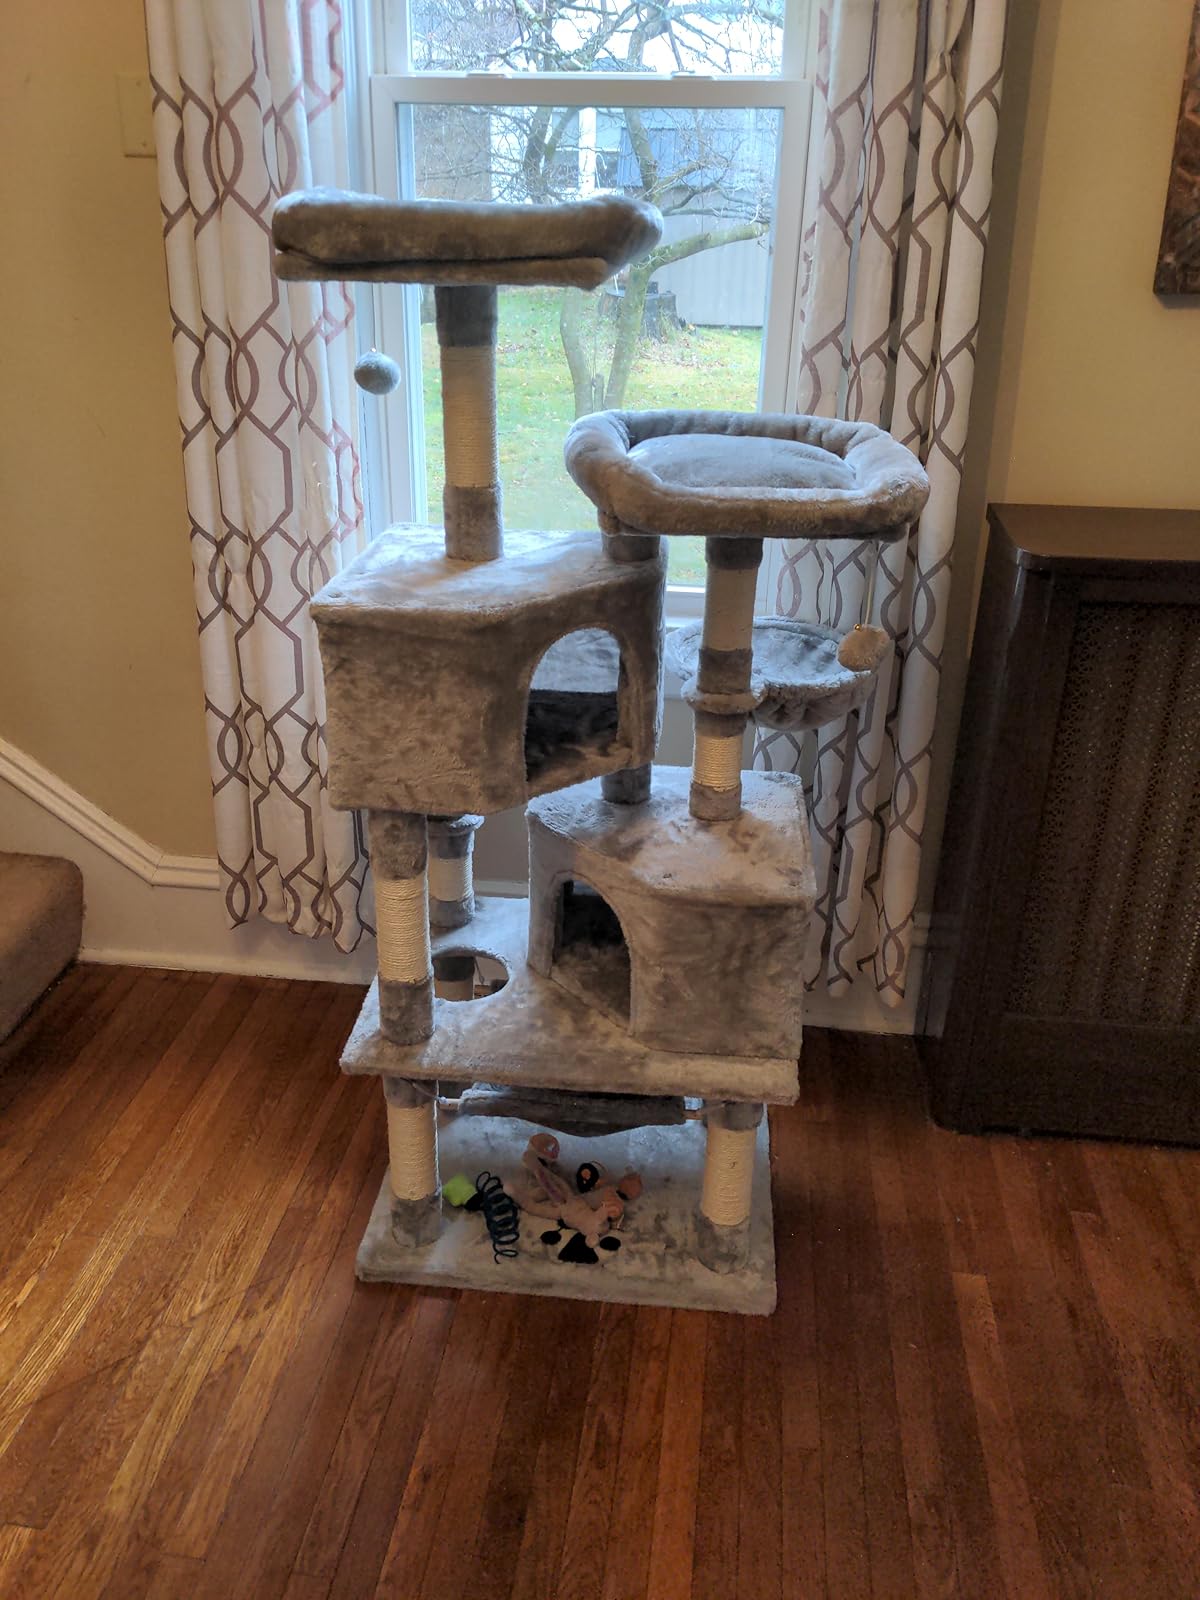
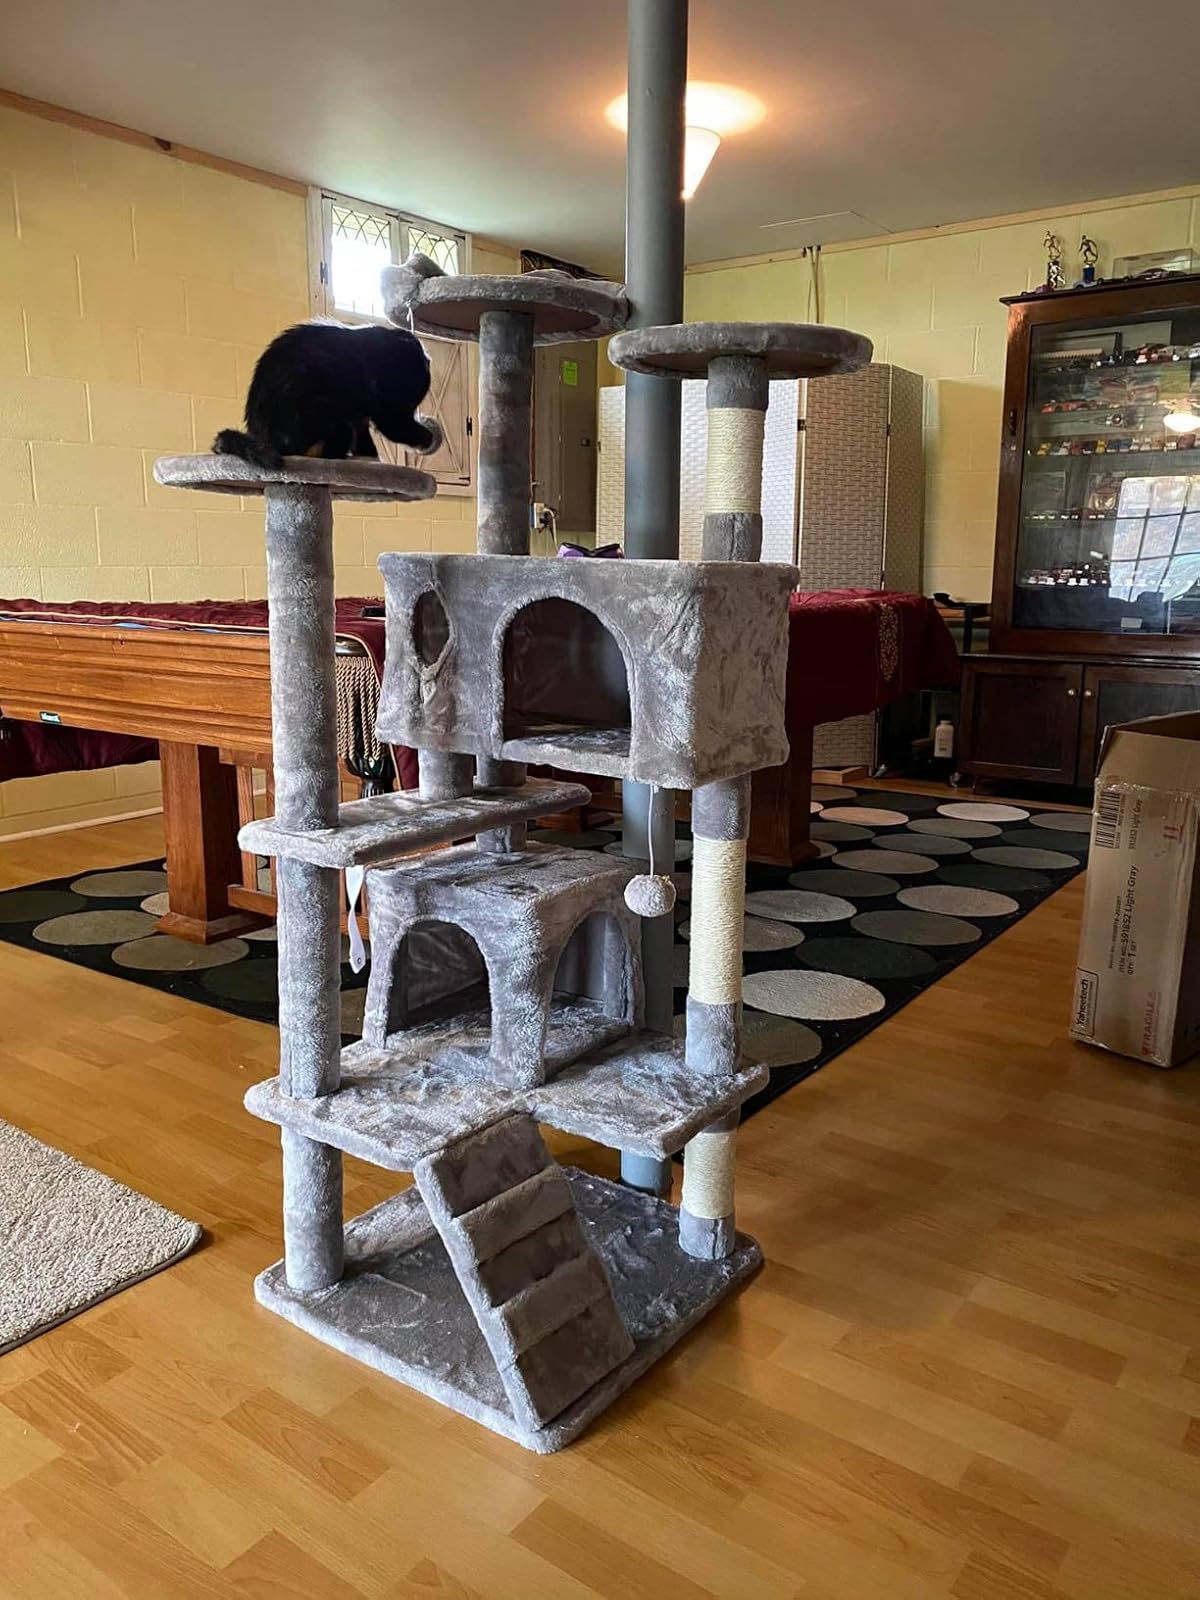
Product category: items_cat tree
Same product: no